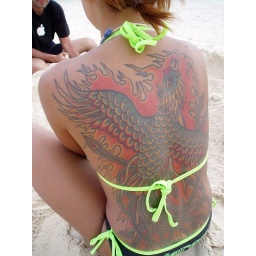
a beautiful phoenix tattoo on a girl we met on the beach in Okinawa